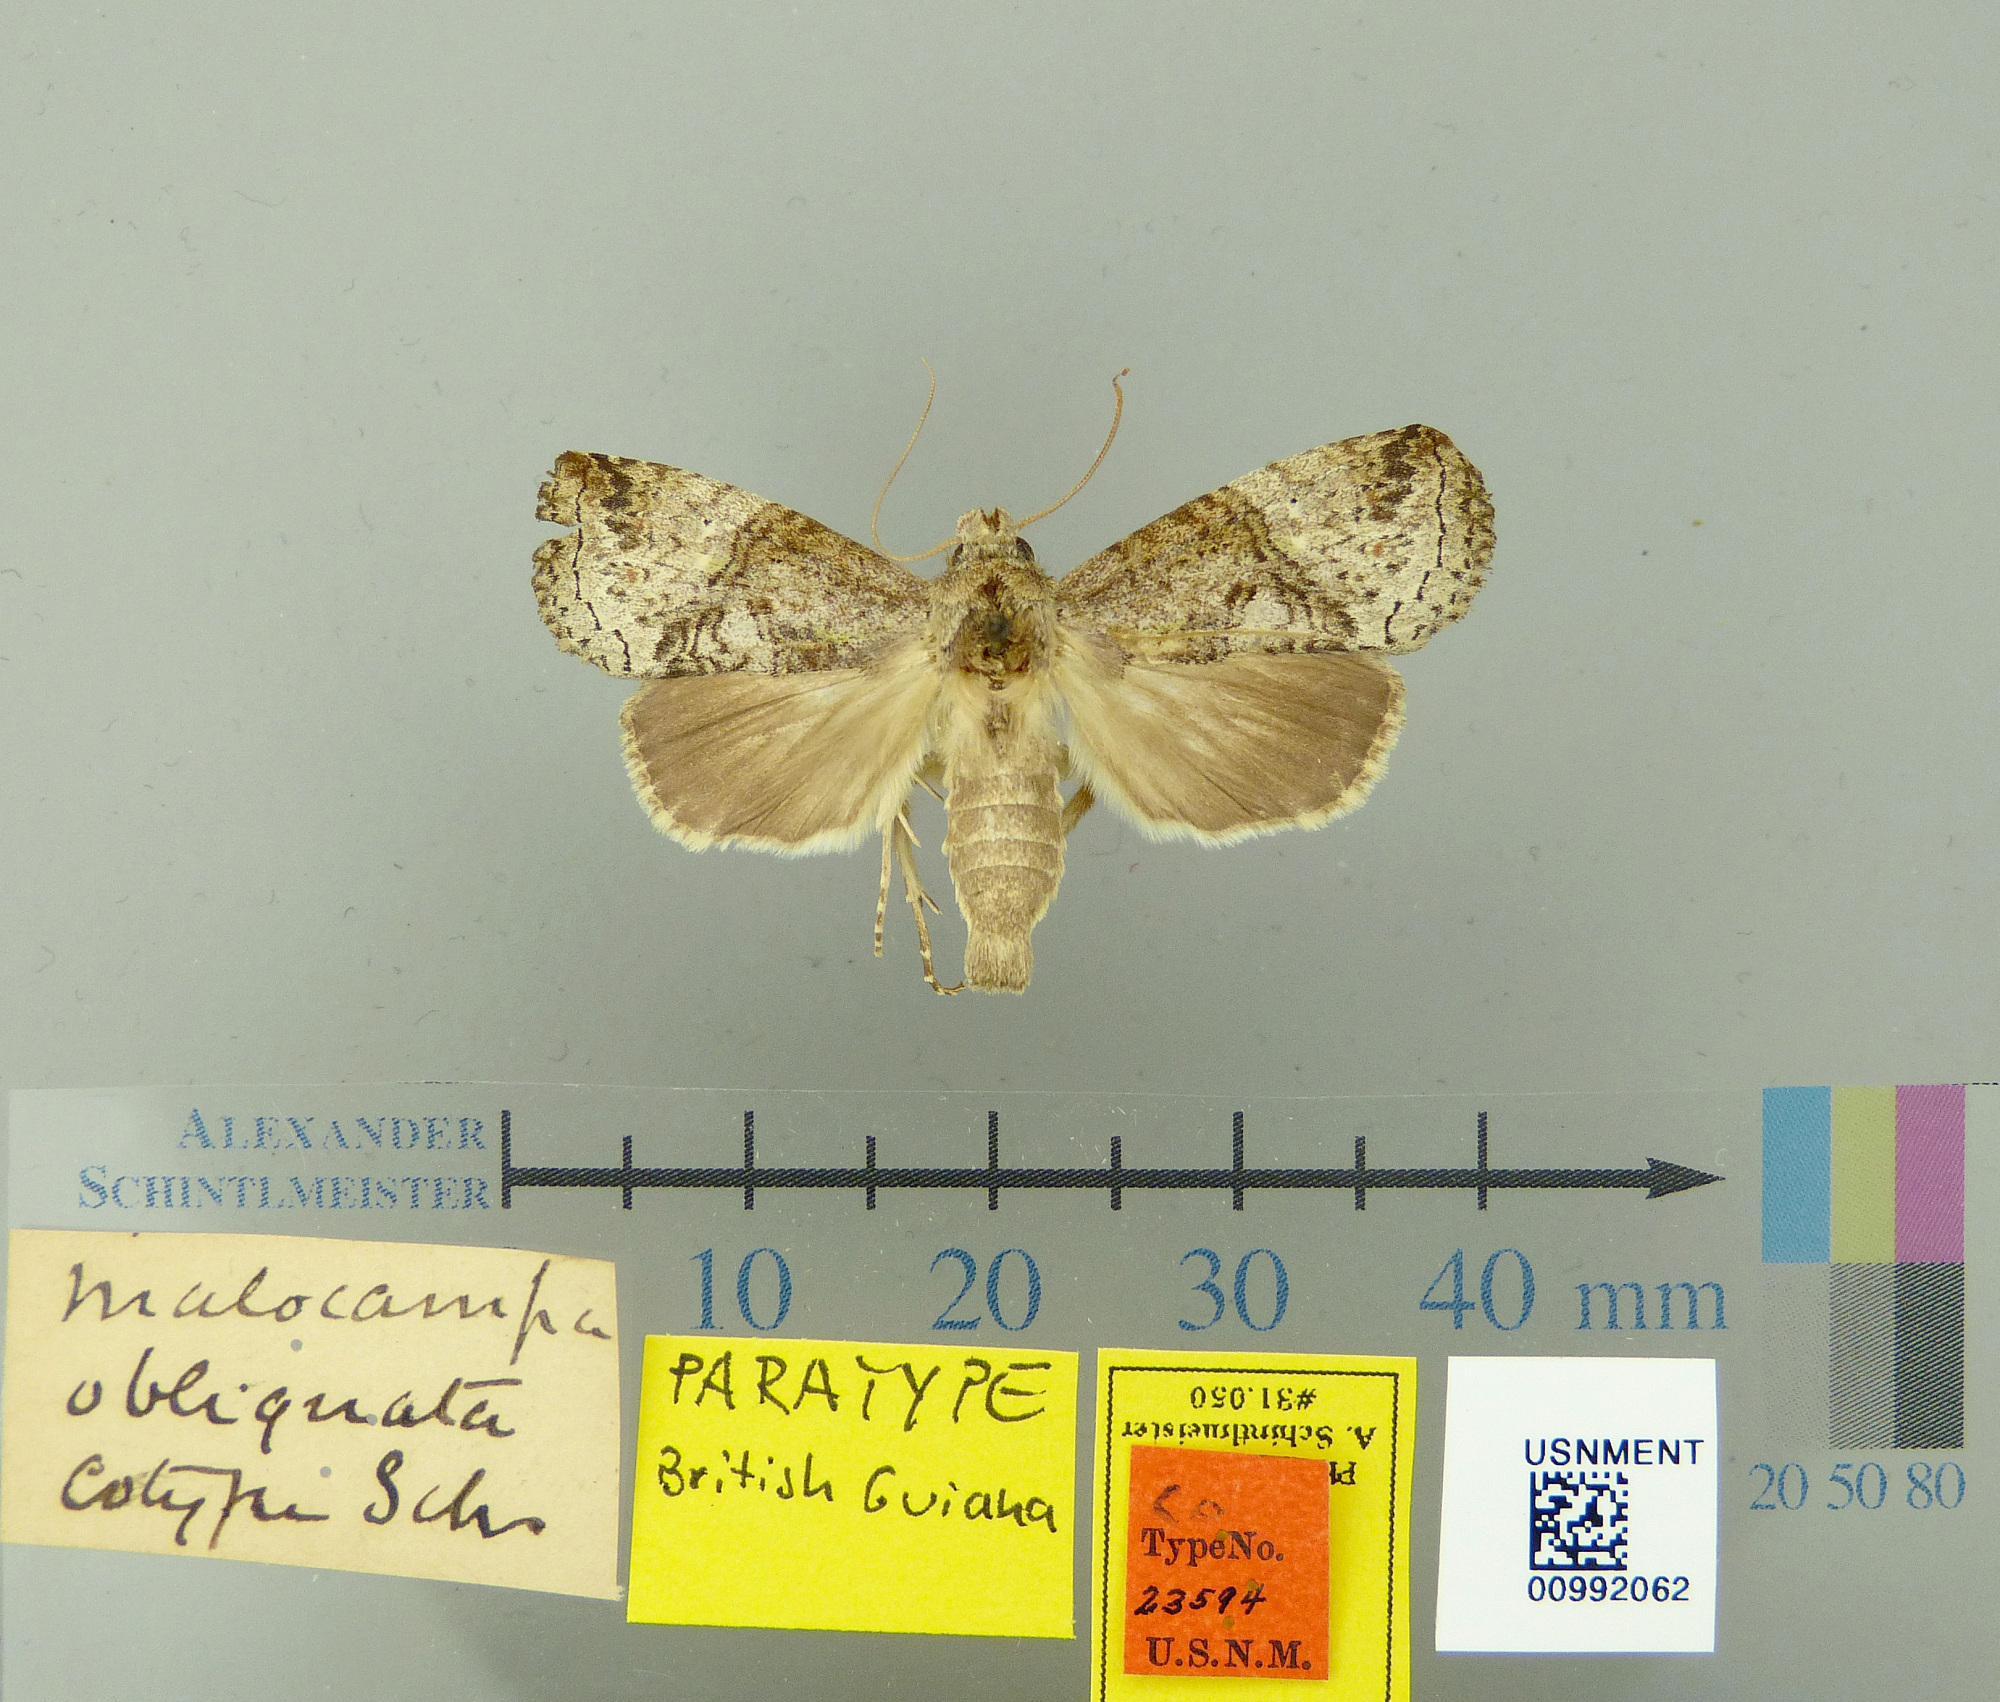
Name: Malocampa obliquata
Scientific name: Malocampa obliquata Schaus, 1920
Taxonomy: Animalia, Arthropoda, Insecta, Lepidoptera, Notodontidae
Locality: British Guiana, Guyana